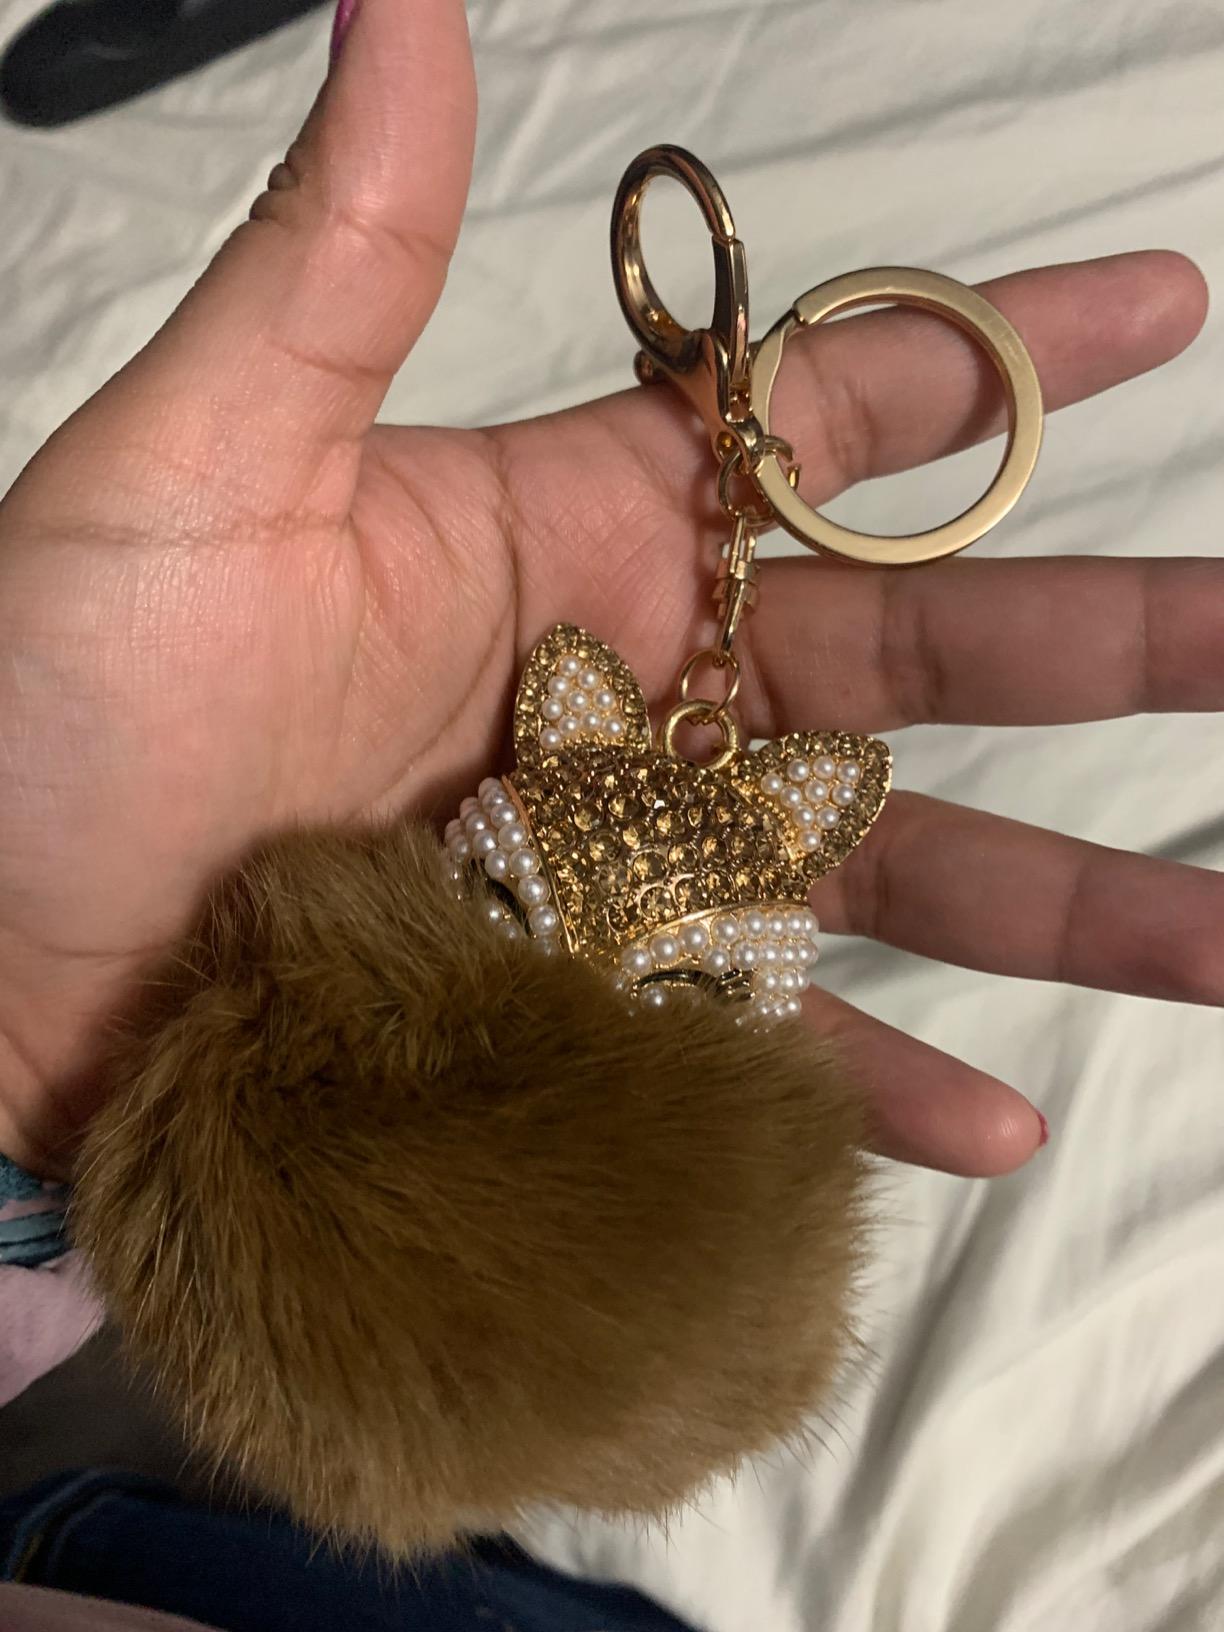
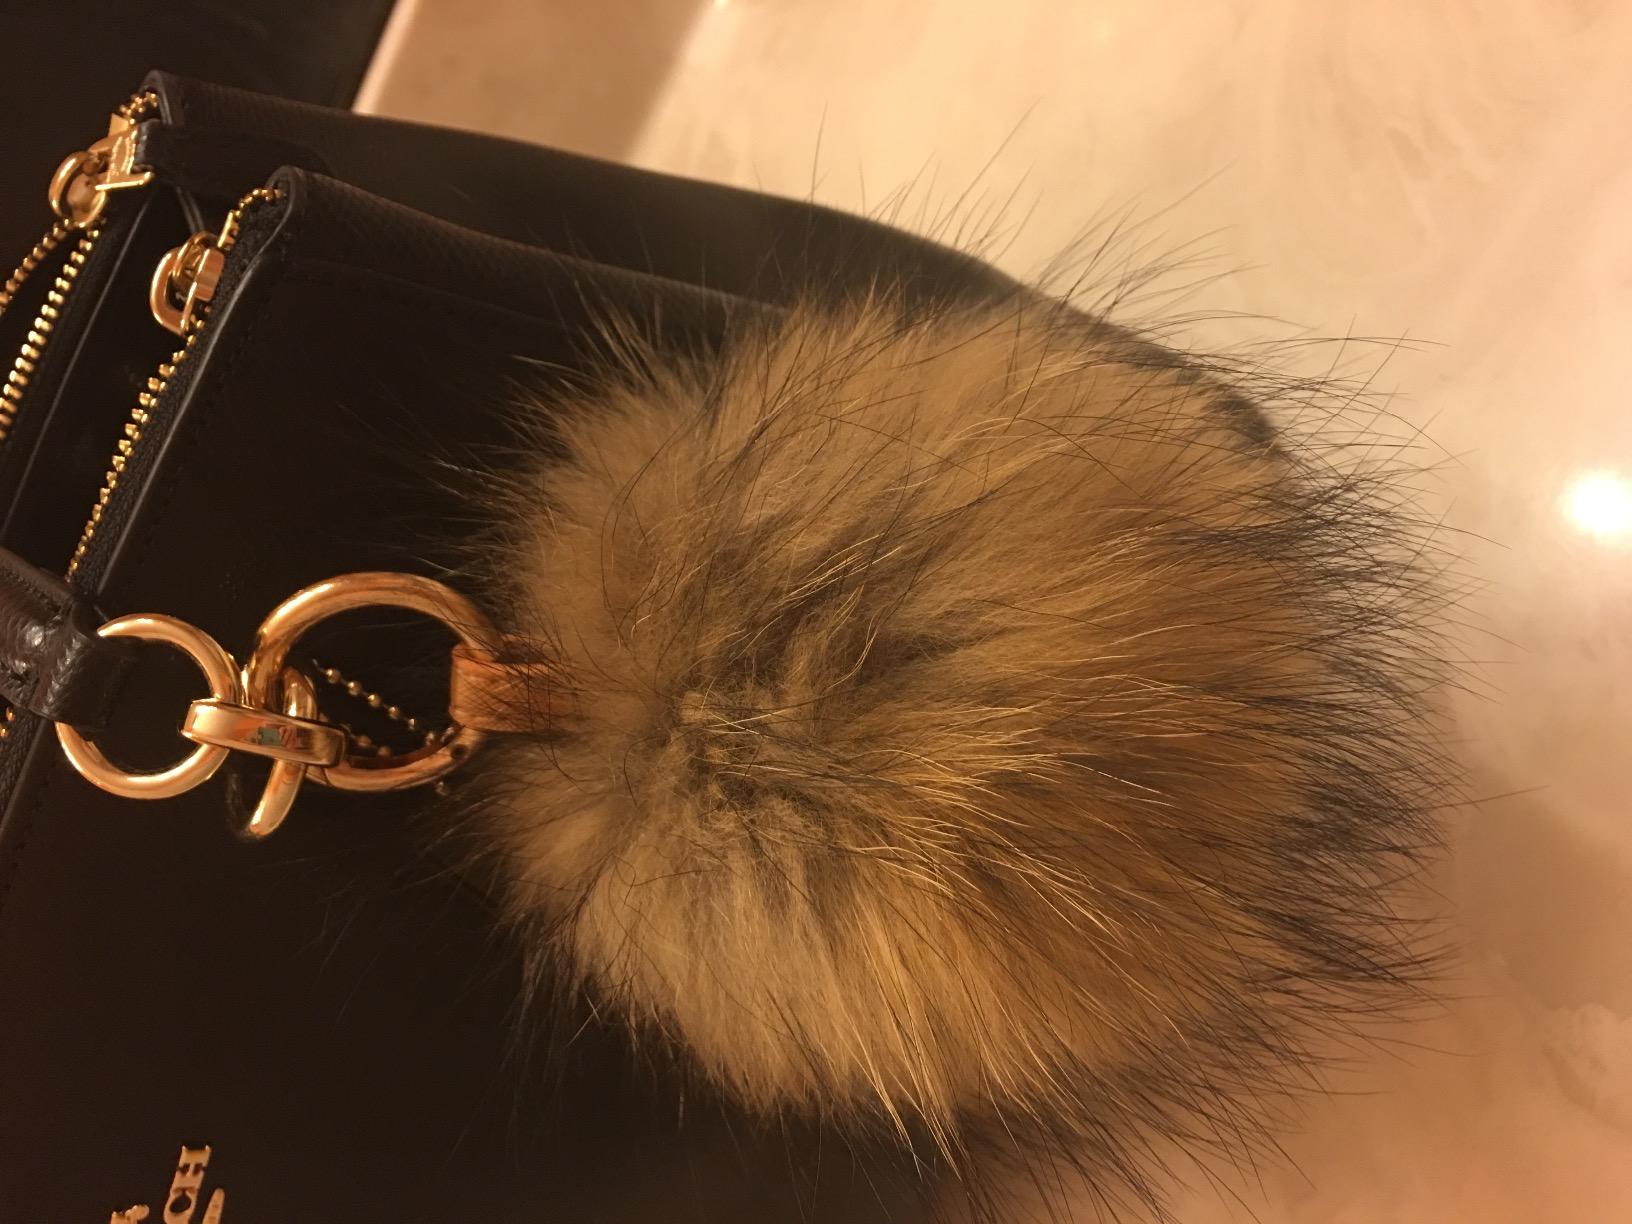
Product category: accessories_keychain
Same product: no